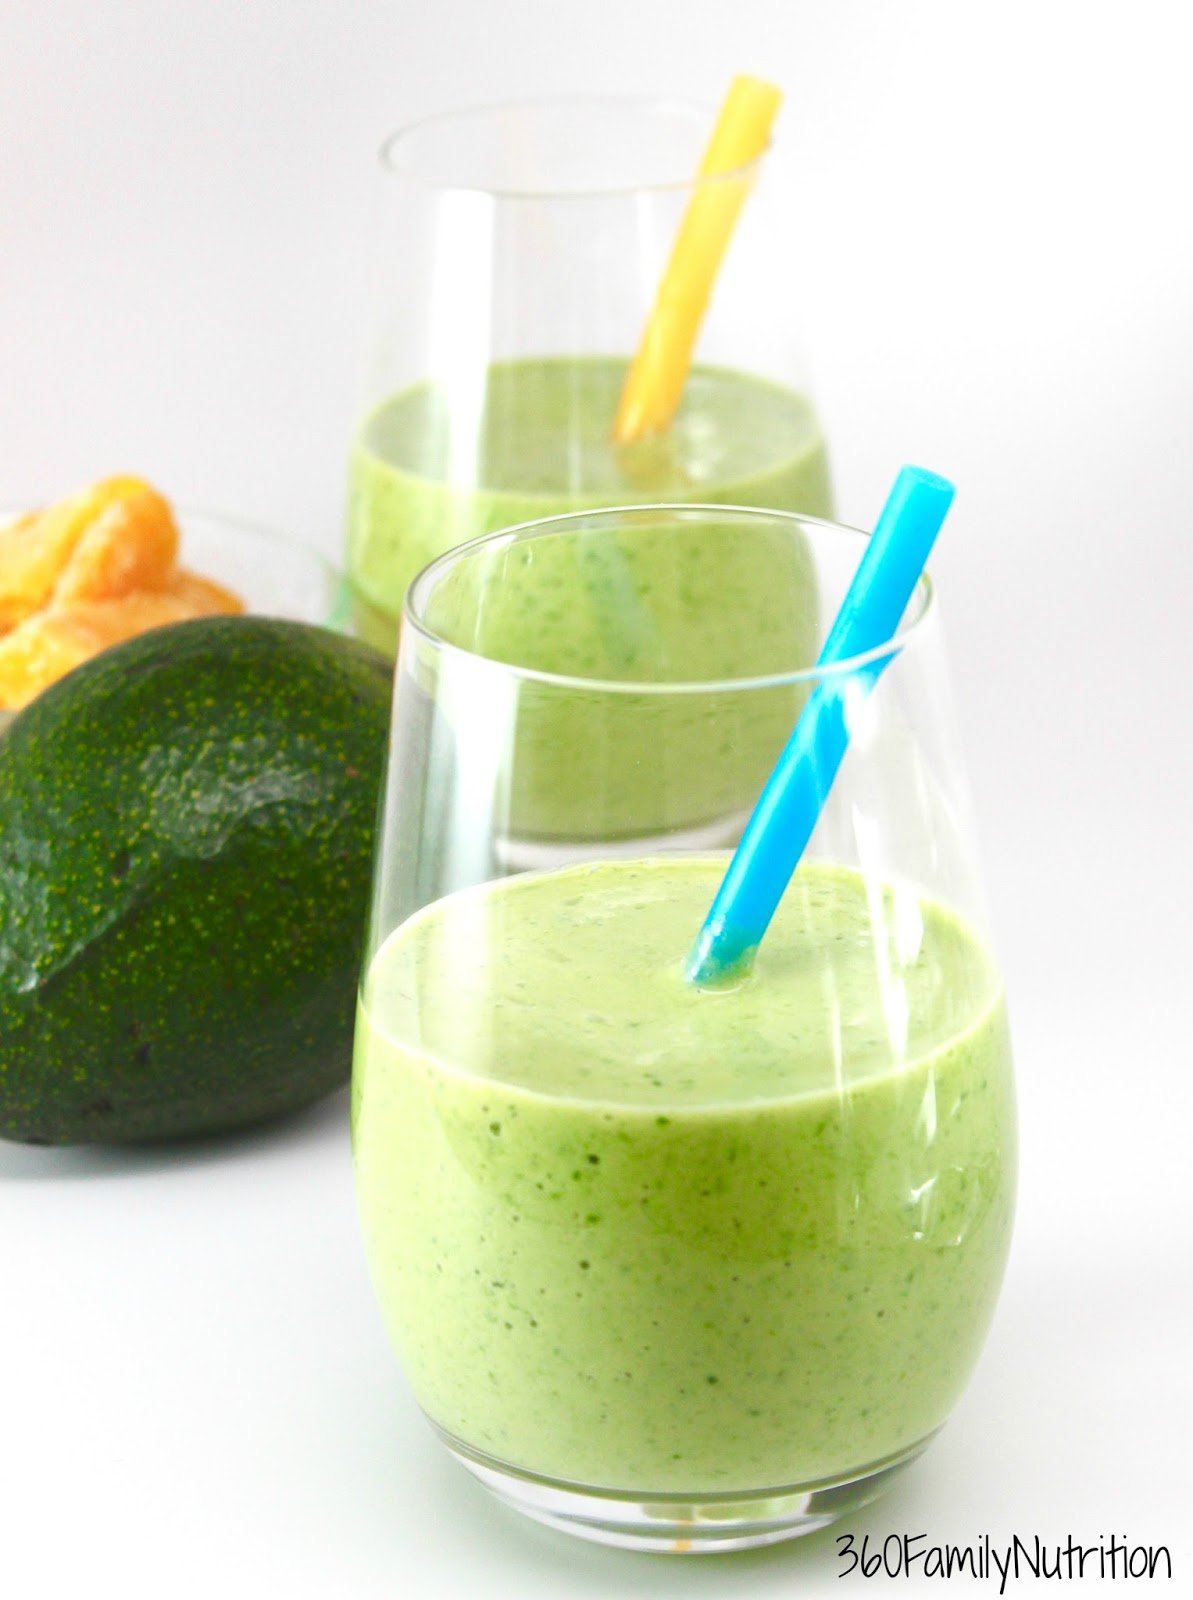
Label: Mango